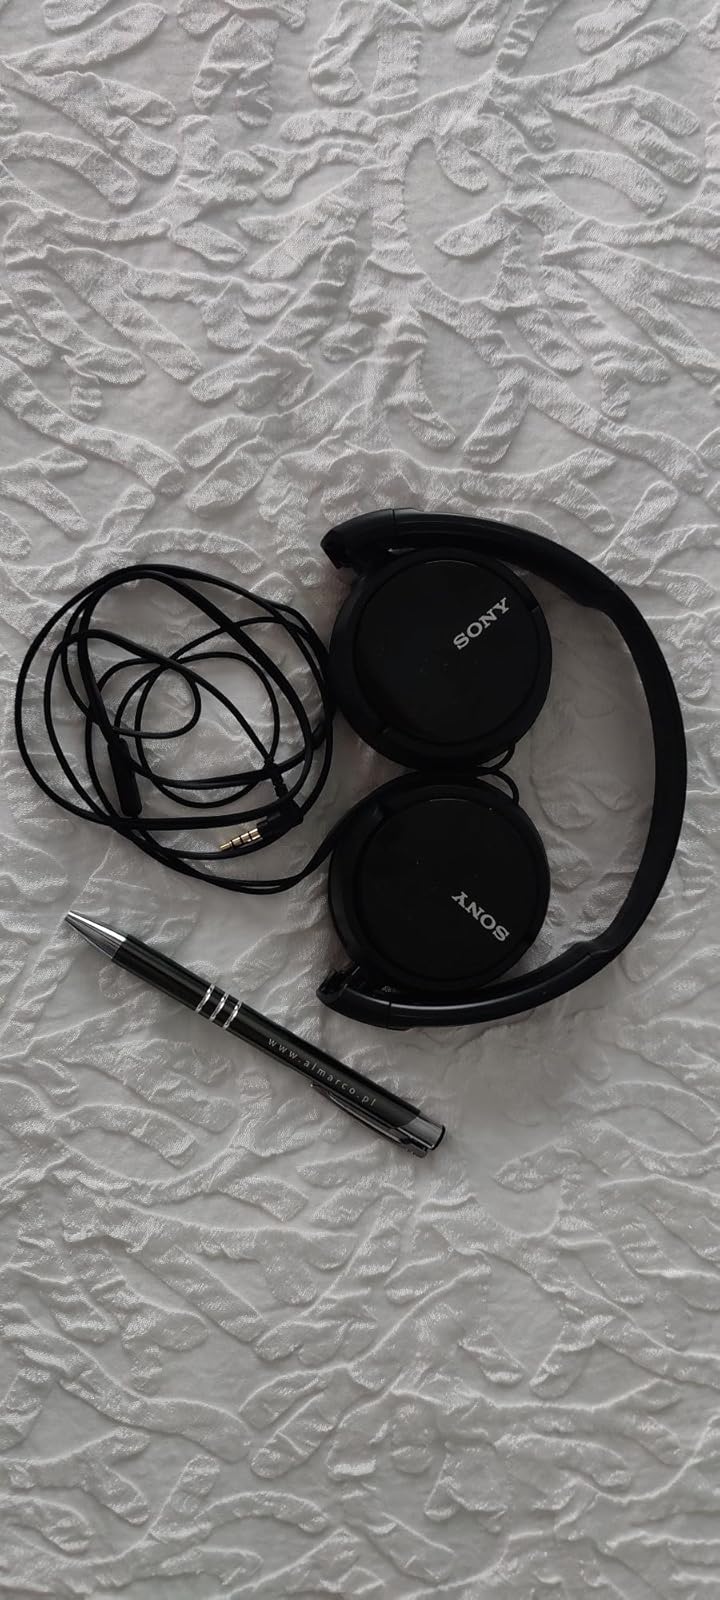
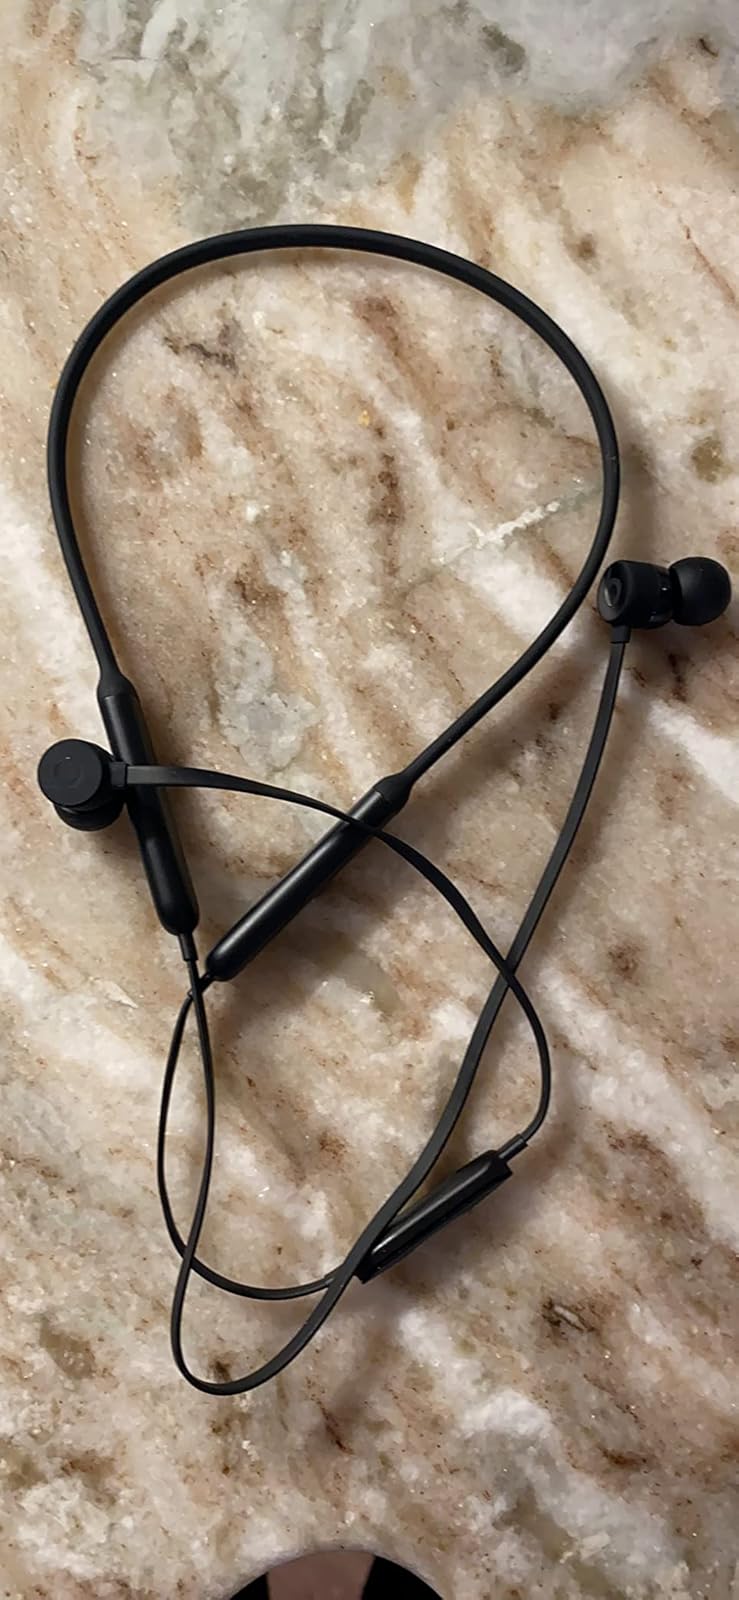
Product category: headphones
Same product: no